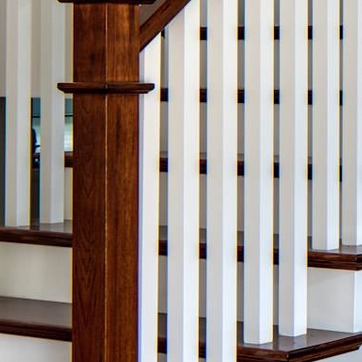
Material: painted